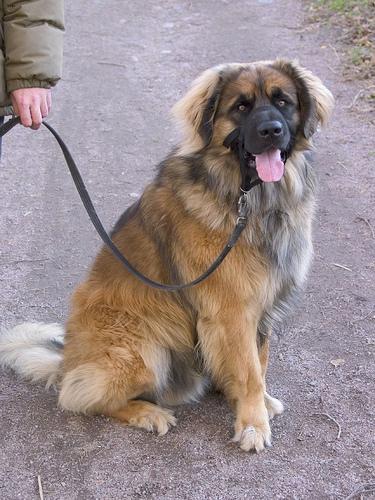
Breed: leonberger